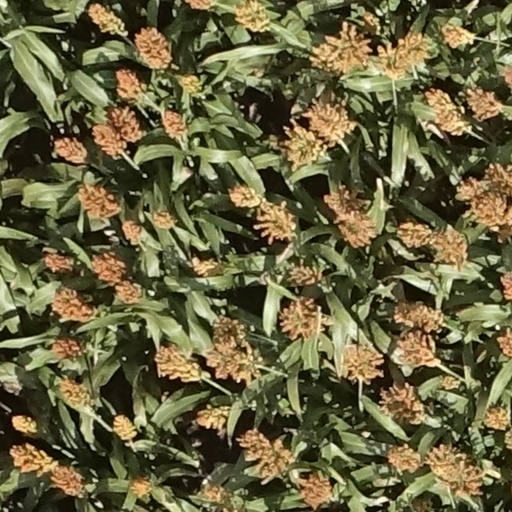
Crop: sorghum